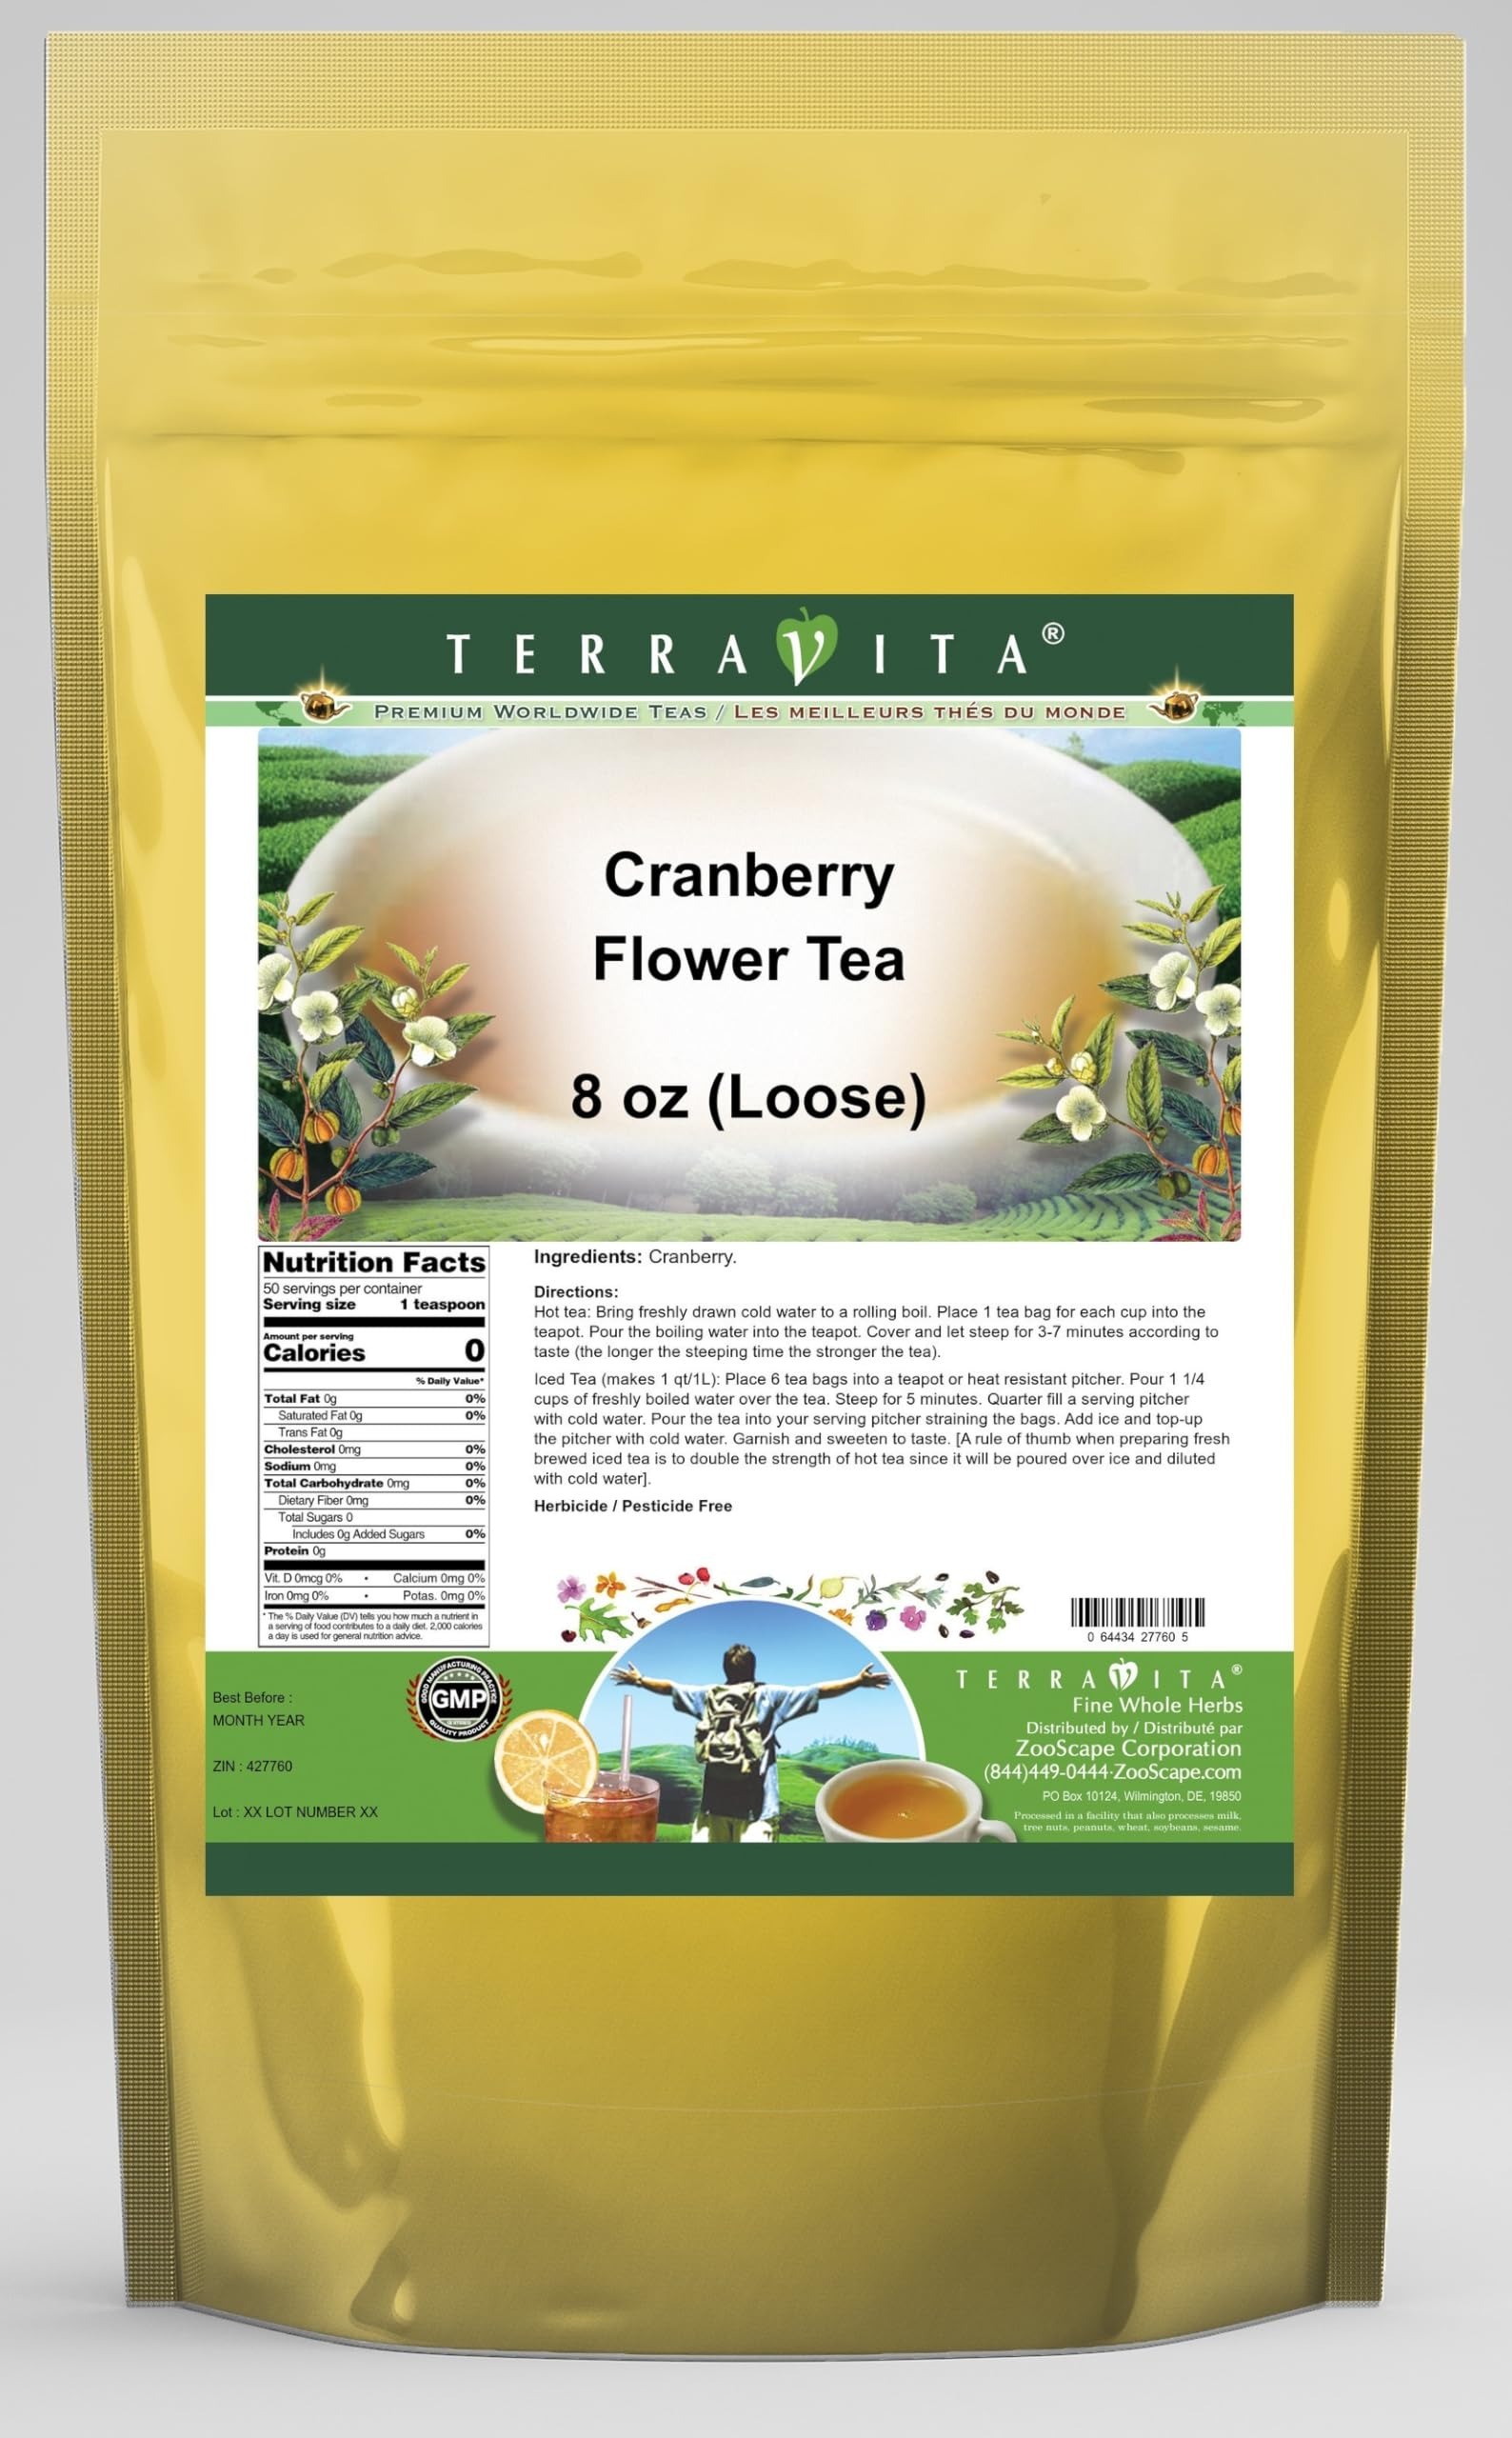
Item Name: Cranberry Flower Tea (Loose) (8 oz, ZIN: 427760) - 3 Pack
Bullet Point 1: Cranberry Flower Tea (Loose) (8 oz, ZIN: 427760)
Bullet Point 2: No fillers.
Bullet Point 3: Manufacturer: TerraVita
Bullet Point 4: Size: 8 oz
Bullet Point 5: Loose Leaf Herbal Tea - Packed in a convenient upright pouch!
Product Description: Cranberry Flower Tea (Loose) (8 oz, ZIN: 427760)<BR><BR>Packaged in the United States in a GMP certified facility (Good Manufacturing Practice).<BR><BR>No fillers.<BR><BR>Manufacturer: TerraVita<BR><BR>Size: 8 oz<BR><BR>Loose Leaf Herbal Tea - Packed in a convenient upright pouch!<BR><BR>Ingredients: Cranberry, Hibiscus Flower, Rooibos (Rooibush), Rose Hips
Value: 24.0
Unit: Ounce

Price: 142.03